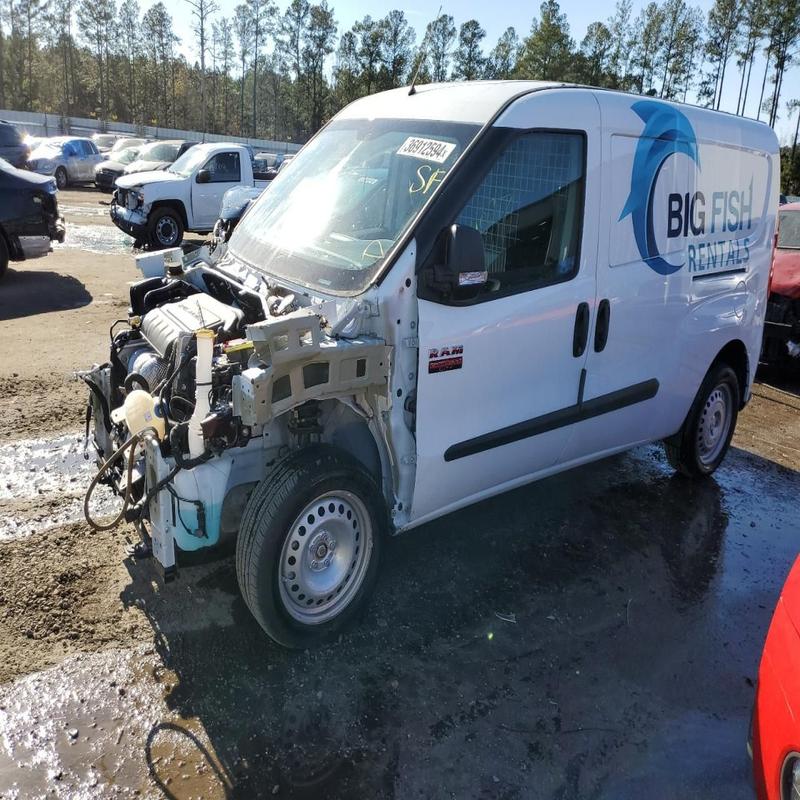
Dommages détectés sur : plaque d'immatriculation avant, pare-choc avant, feu avant gauche, capot, aile avant gauche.
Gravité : majeur